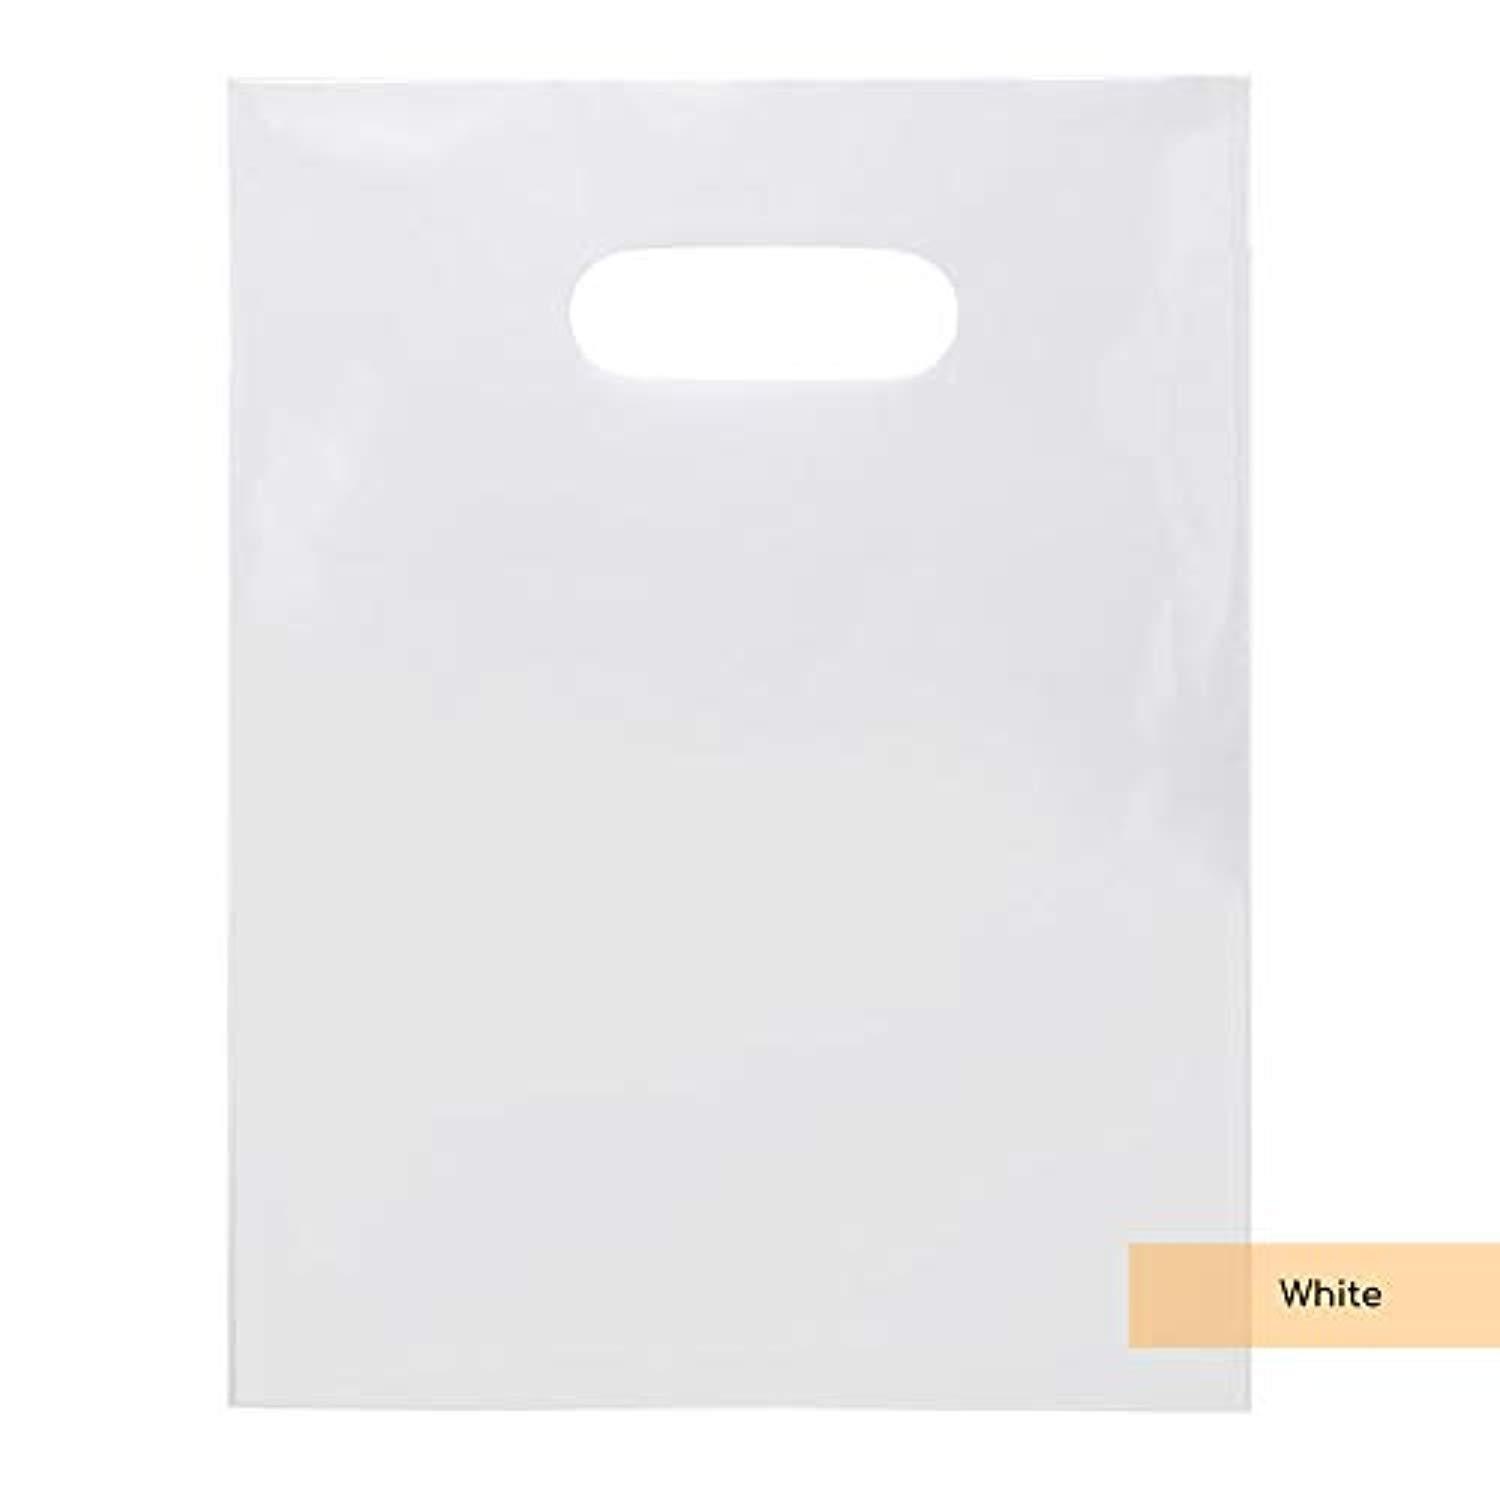
White LDPE Solid Handle Bag | White Merchandise Bag With Die Cut Handles Tear Resistant Strength | Perfect for Trade Shows, Retail, and More | Made by ClearBags Brand | (100 Bags, White)
SOLID WHITE LDPE HANDLE BAGS will safely hold merchandise and medium sized items including apparel, books, samples, favors, handouts, toys, craft and hobby, and more in a convenient easy-to-carry bag. These bags feature extra strength and high quality 2.25 mil thickness to best protect your products and goodies MERCHANDISE BAGS SIZE 9" X 12" so they can be used for a variety of different uses, such as conventions, trade shows, shopping and retail. Made from recyclable material, these bags comply with single-use bag ban laws. Plus, the bag material is printable - the solid white provides a perfect canvas for showing off your brand HIGH QUALITY POLYETHYLENE is one of the most popular materials in bagging. Perfect for protecting from air, dust, water, and bacteria, these high quality bags are durable, affordable, specifically designed to not easily rip, tear, wrinkle, fog, split, break, or rupture. White material adds a pop of color while still allowing the contents to be seen SHOW OFF YOUR BRAND: When you need a bag on hand in order to quickly package the items you need to carry or display, check out our inventory of ClearBags Handle Bags. We are committed to providing the highest quality in the industry at the most competitive price THE CLEARBAGS GUARANTEE: At ClearBags, we have made it our life's work to help you promote, protect and preserve your products. ClearBags ascended to the #1 position in the marketplace by offering a large inventory of in-stock products, fast order turn-around, excellent customer service, and industry best pricing. You will love these Solid White Handle Bags or your money back
Brand: ClearBags
Category: Business & Industrial > Retail > Paper & Plastic Shopping Bags > T-Shirt Shopping Bags